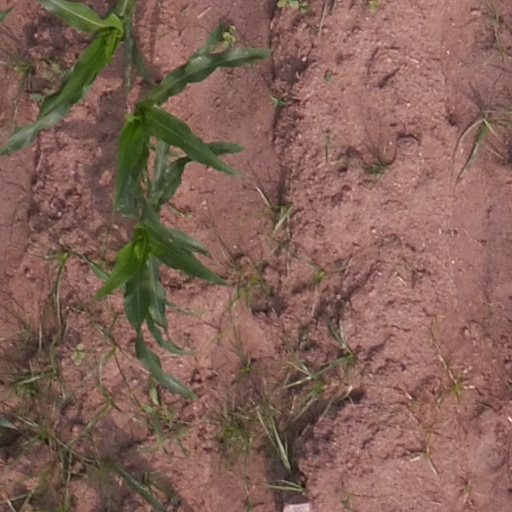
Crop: maize; corn